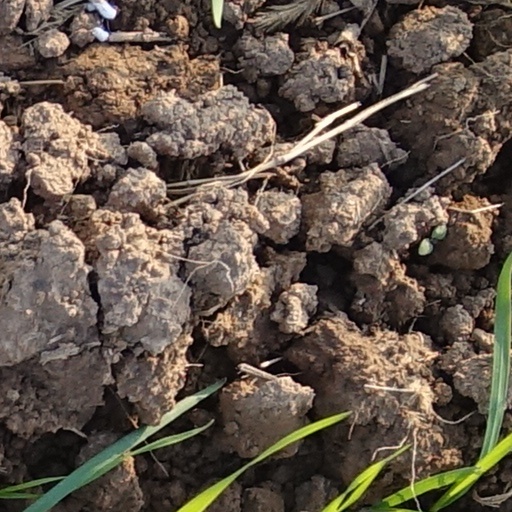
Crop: wheat